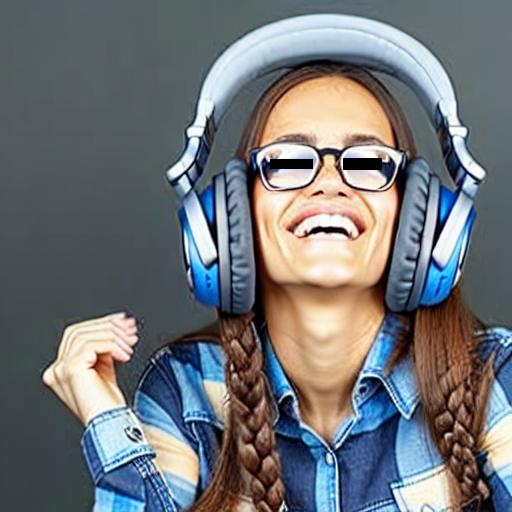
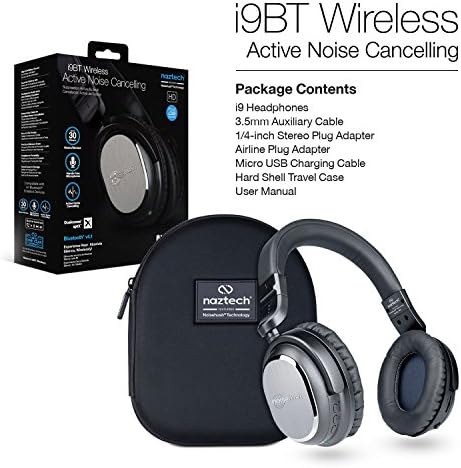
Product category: headphones
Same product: no